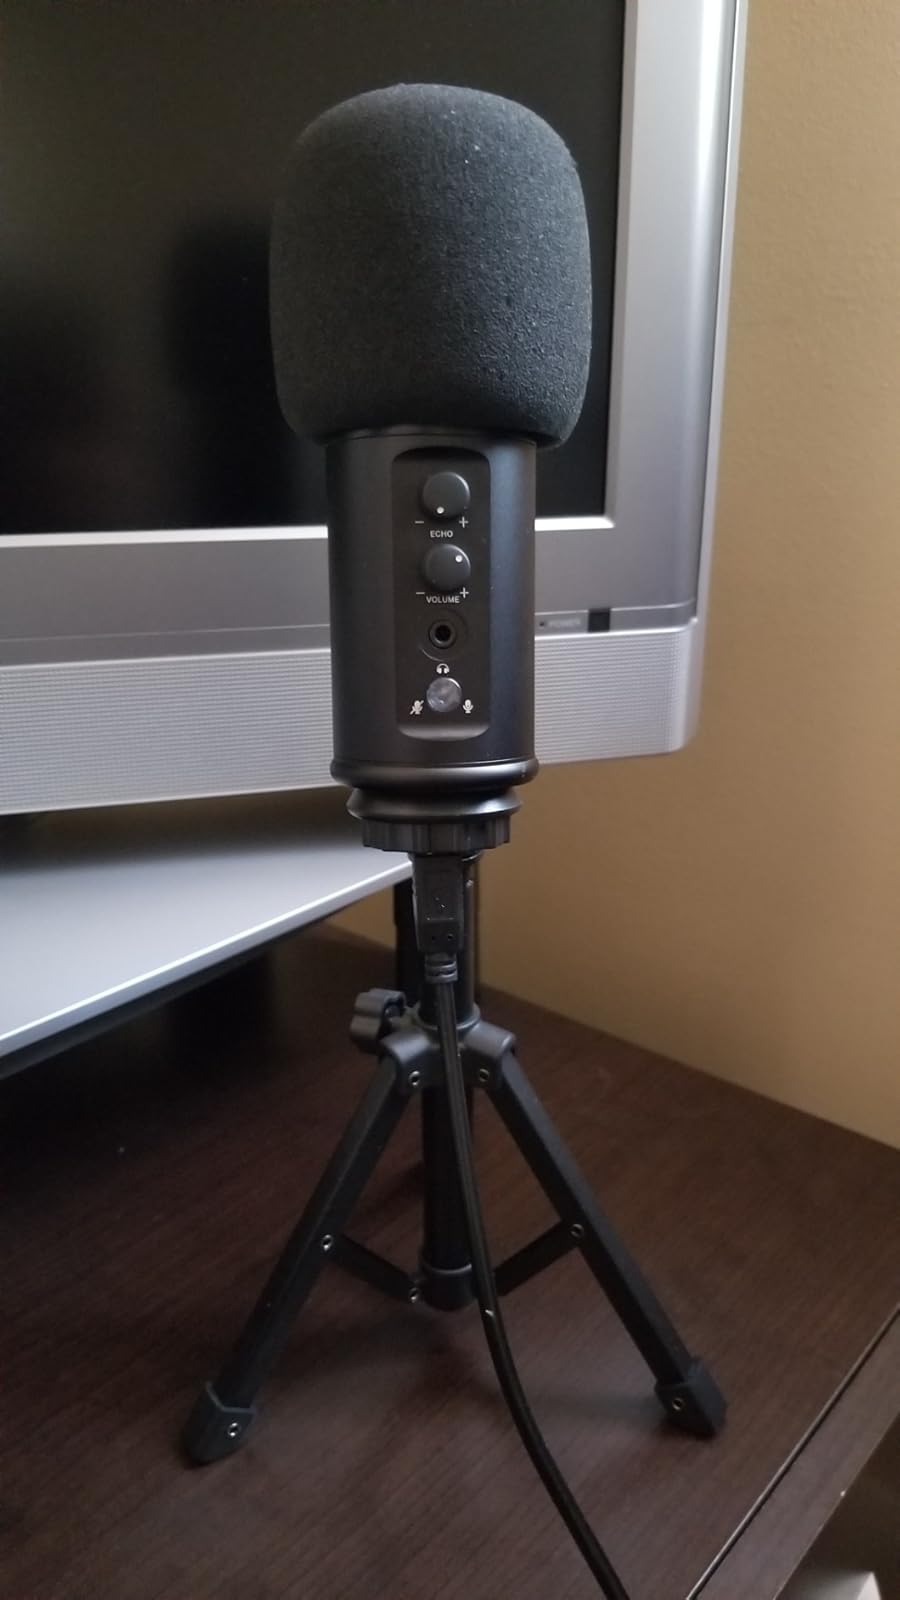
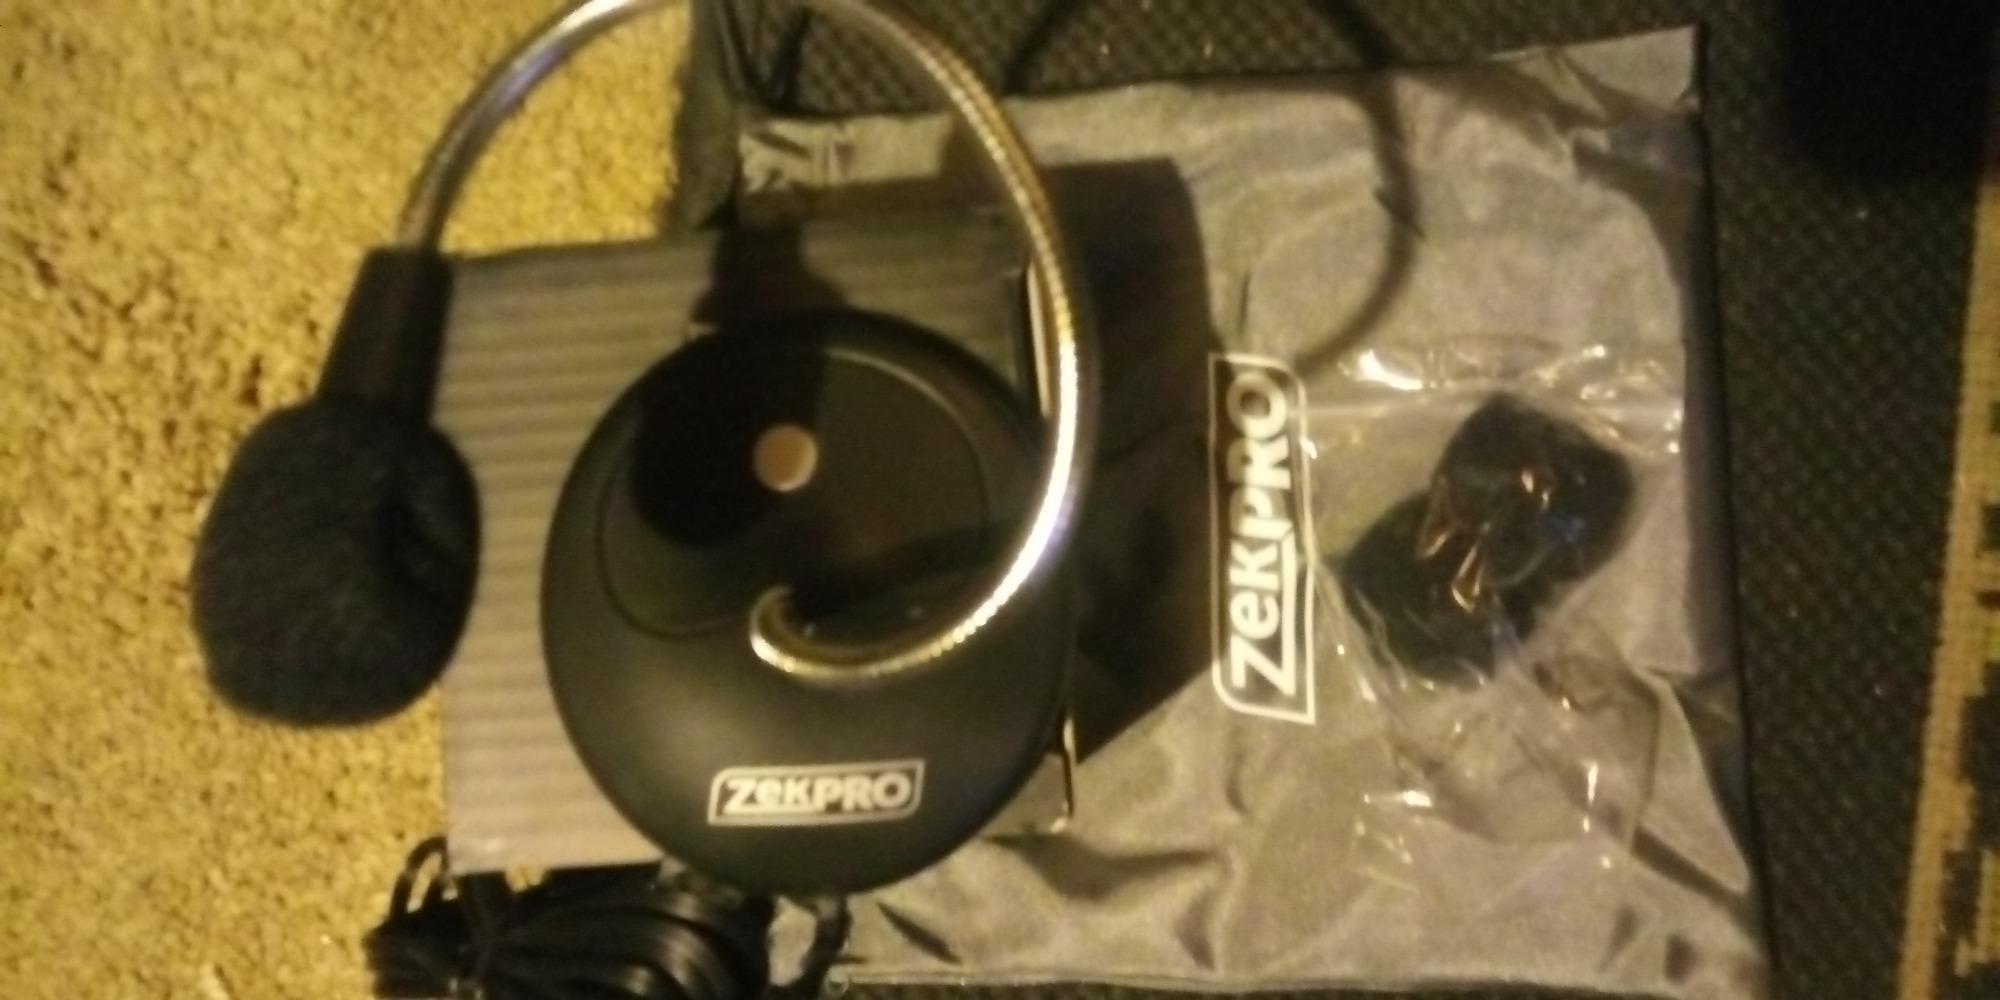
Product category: microphone
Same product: no